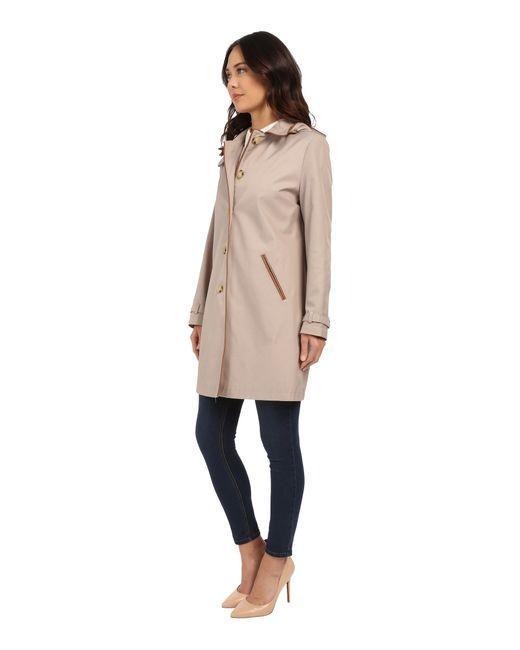
damen lange Lederjacke Kragen Knopf Langarm